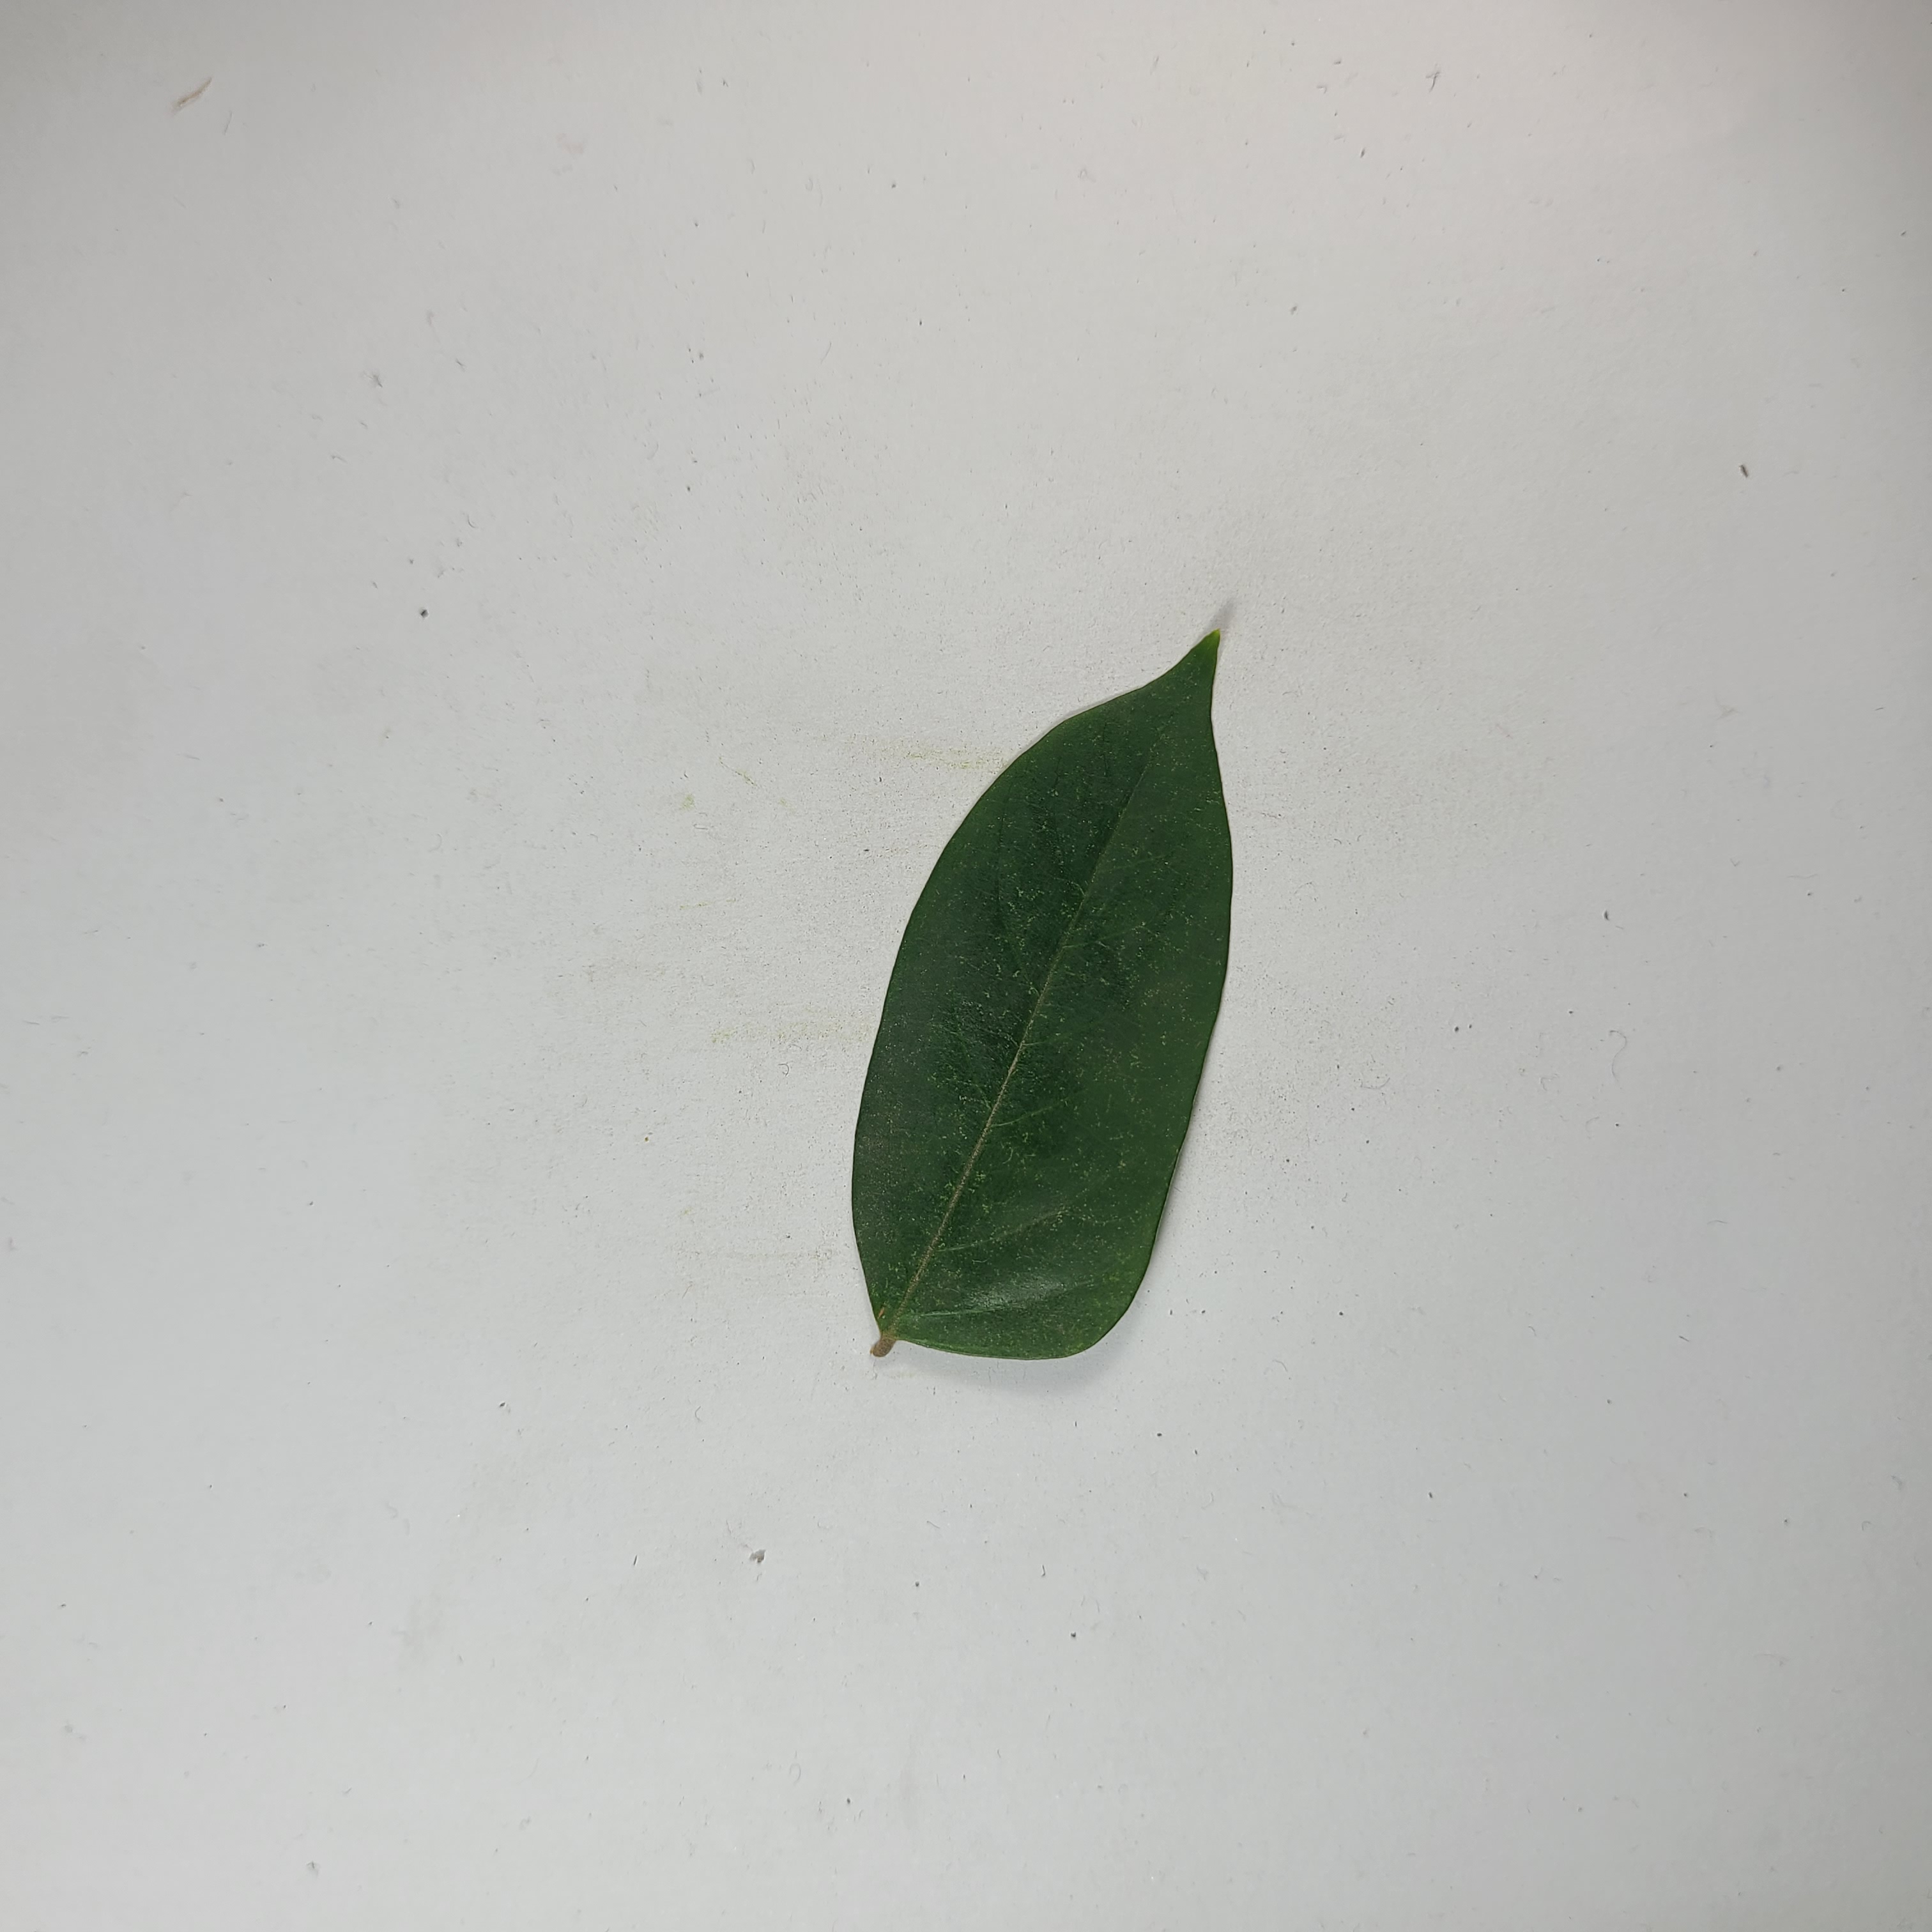
Label: Healthy Leaves